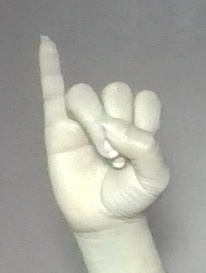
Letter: meem